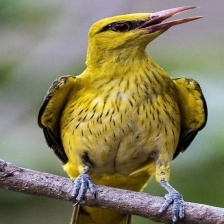
Species: EURASIAN GOLDEN ORIOLE
Scientific name: ORIOLUS ORIOLUS